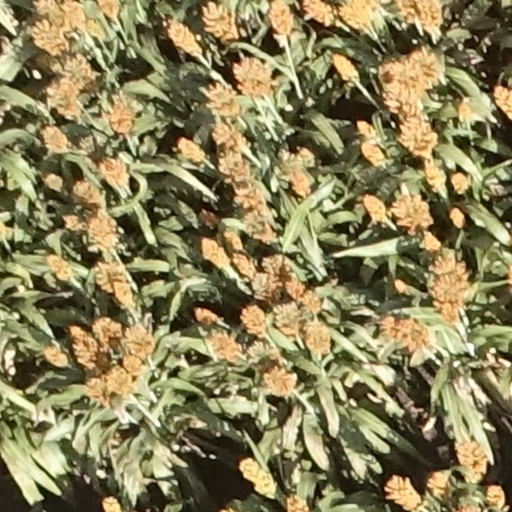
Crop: sorghum